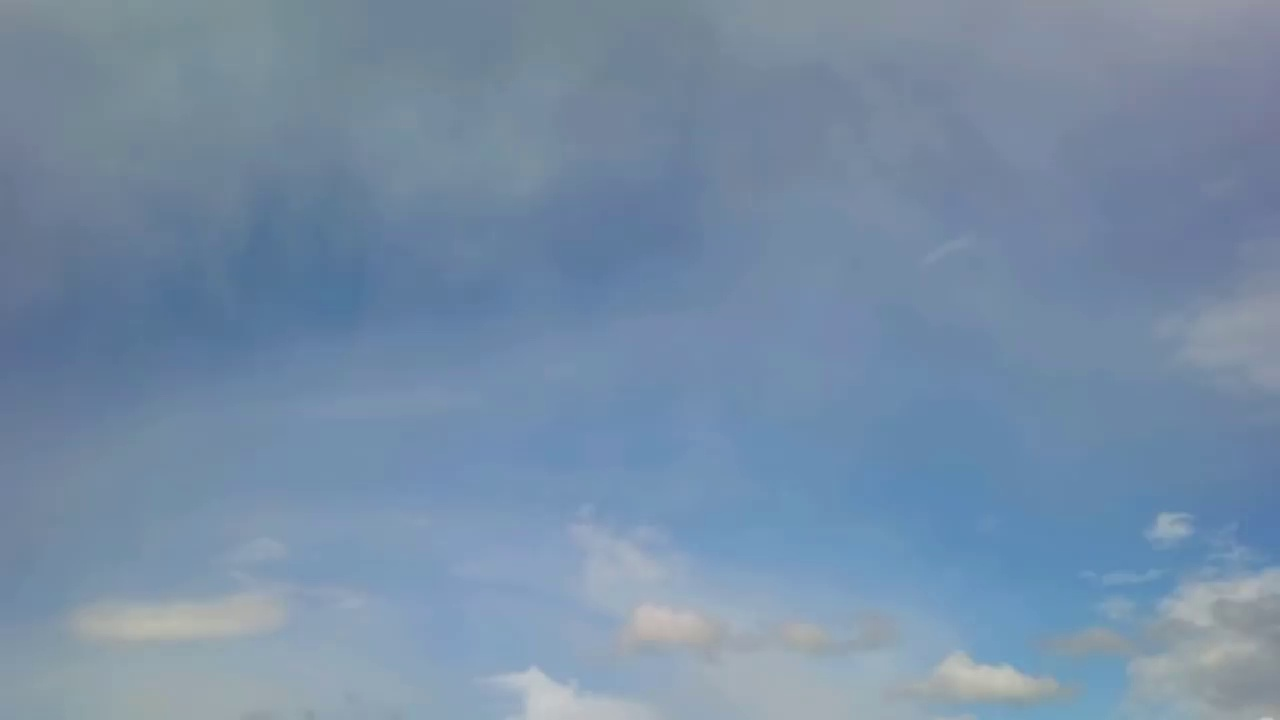
Fire: no
Smoke: no